Henderson C. Howard

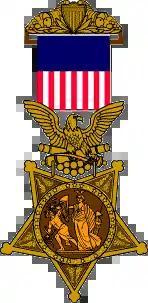

Henderson Calvin Howard (September 16, 1839—December 13, 1919) was a Union Army soldier who received the Medal of Honor for his actions during the Peninsular Campaign of 1862.